2009–10 Hull City A.F.C. season

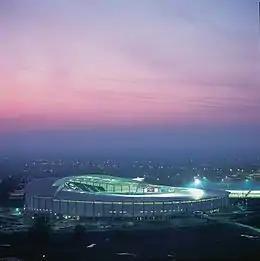
KC Stadium where Hull play their Premier League home games

For the 2009–10 season Hull used the most common black and amber stripes as their home kit. They used a blue coloured shirt as their away shirt. The goalkeeper kit was green. Hull's kit was produced by Umbro and all the shirts had totesport.com printed on the front as the sponsor.